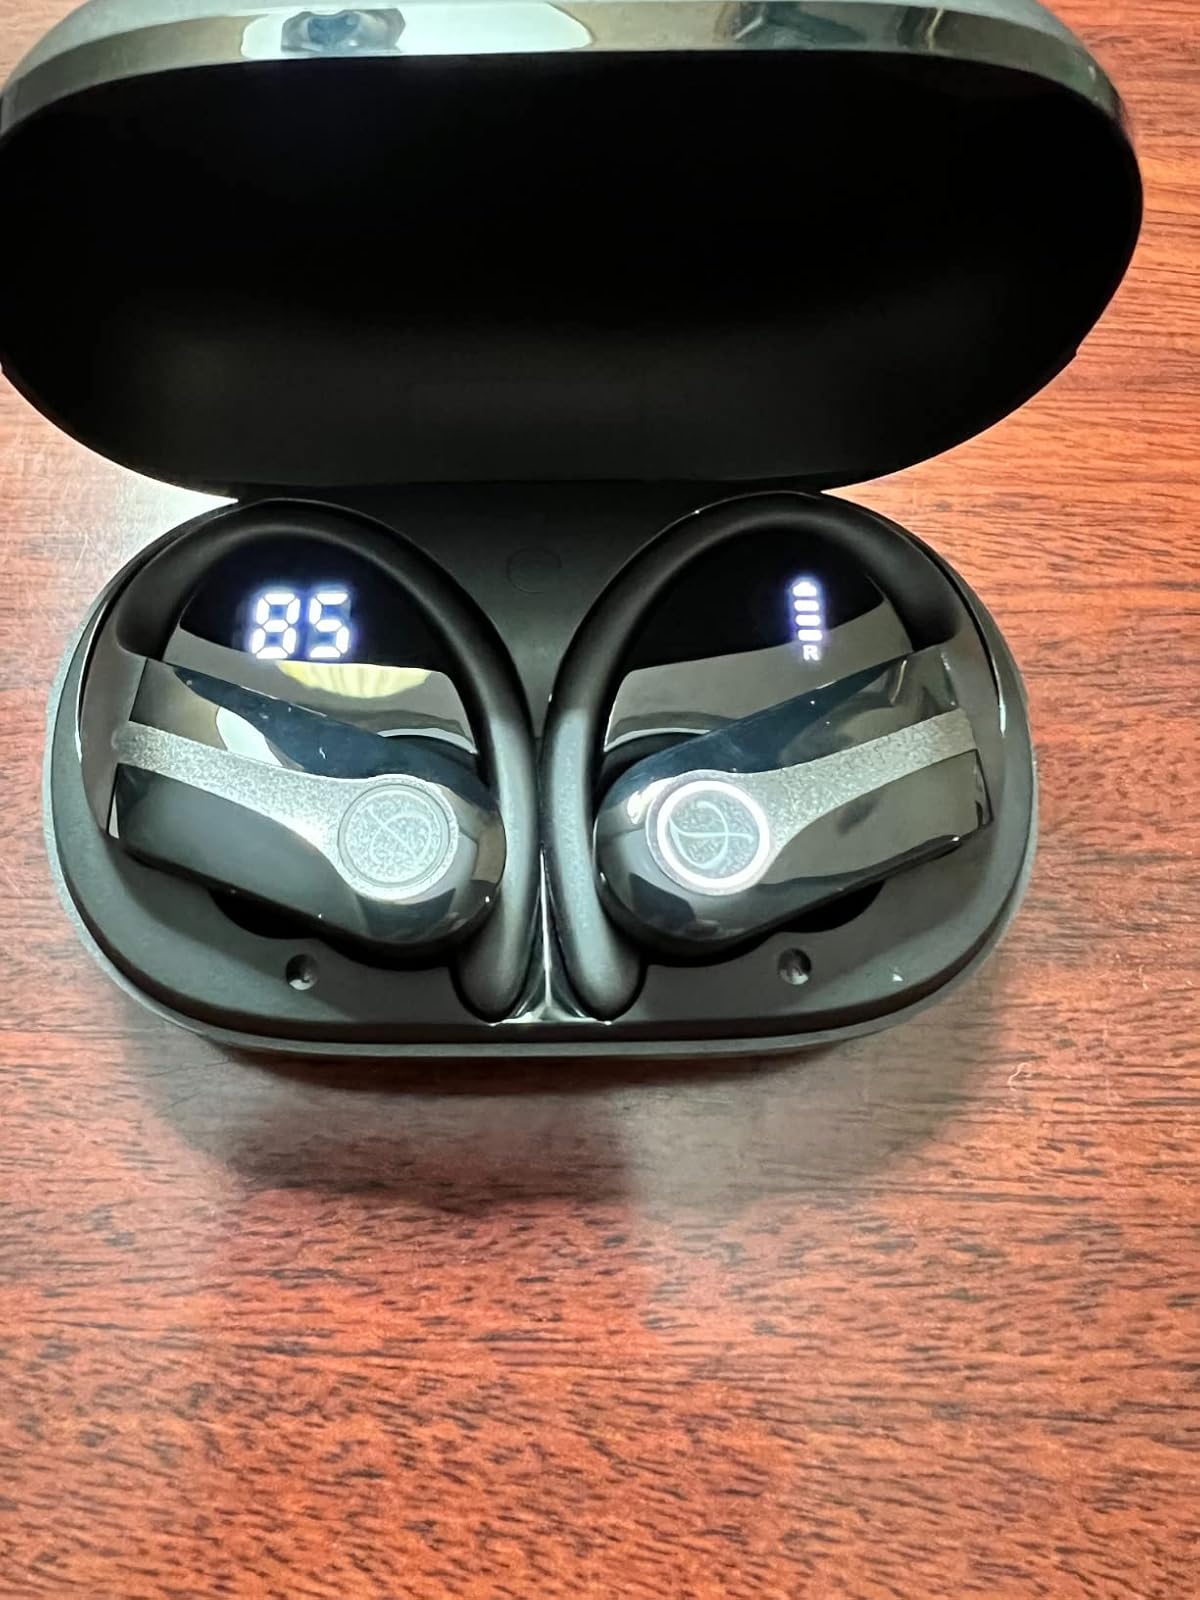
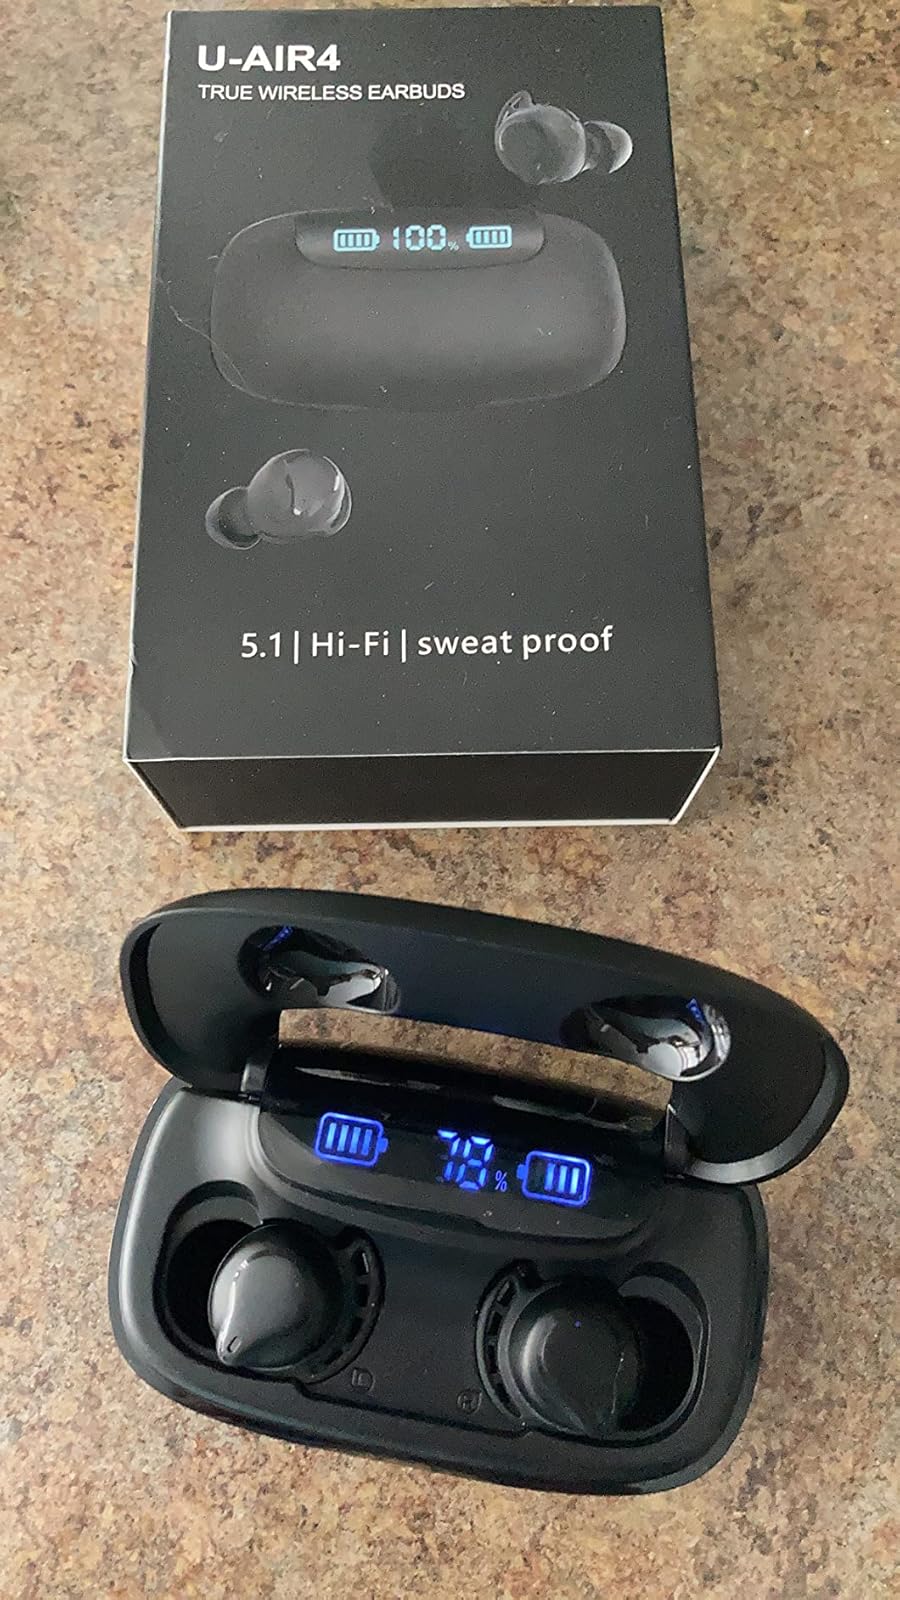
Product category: earbuds
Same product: no